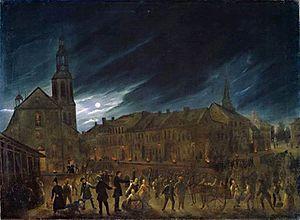
Le choléra à Québec en 1832, huile sur toile de Joseph Légaré, Musée des beaux-arts du Canada, no 7157. «
Cet article traite des événements qui se sont produits durant l'année 1832 au Canada.
La première épidémie de choléra à Québec de 1832 représente la première arrivée du choléra sur le continent américain. La maladie est importée d'Europe, alors touchée par la deuxième pandémie de choléra, elle est plus particulièrement apportée par une vague d’immigrants irlandais. Deux vagues de choléra touchent la population, en 1832 et en 1834, la première étant plus meurtrière que la suivante.
Cet article traite des événements qui se sont produits durant l'année 1832 au Bas-Canada.